Range of motion (exercise machine)

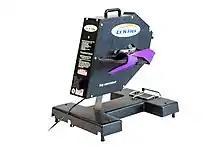
"Ex N' Flex" Active/Passive Range of Motion medical device, Model EF-250. Manufactured in Canada by Tecogics Scientific Ltd.

There are several Range of Motion medical devices on the market. Designed with the goal of facilitating repetitive ROM therapy, they are mainly employed by users who require long term ROM therapy in a home setting where access to a Physiotherapist for daily ROM therapy is not feasible. In the context of Long Term users, there are a small variety of ROM Therapy devices on the market designed for home use.